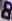
Number: 8